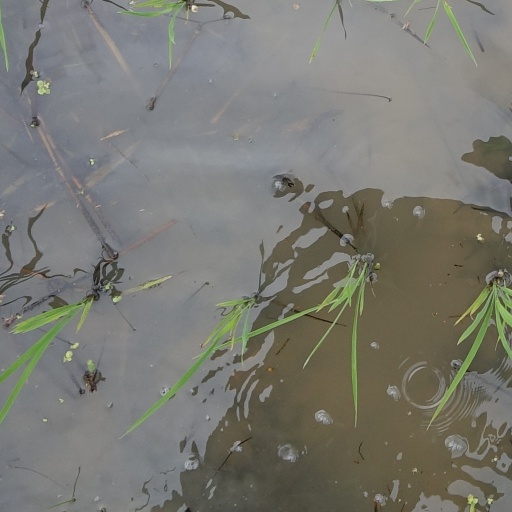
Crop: rice